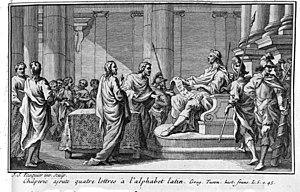
publié dans ""Nouveau traité Diplomatique..."" TII."
Chilpéric Iᵉʳ, né entre 525 et 534, mort entre le 20 et le 28 septembre 584 à Chelles, est un souverain franc de la dynastie des Mérovingiens. Petit-fils de Clovis et fils de Clotaire Iᵉʳ, il est roi de Soissons de 561 à 584.